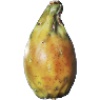
Label: Cactus fruit 1